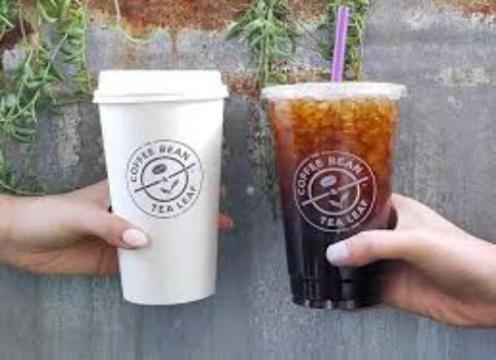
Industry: Food